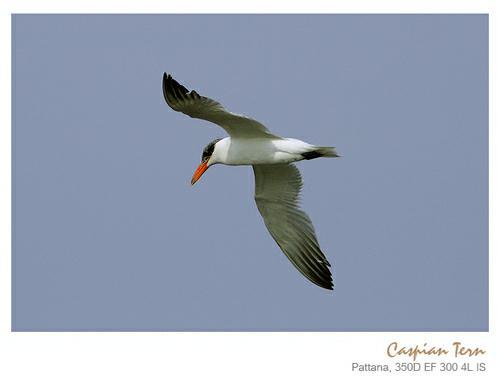
A photo of a caspian tern